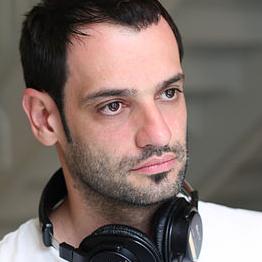
Age: 30